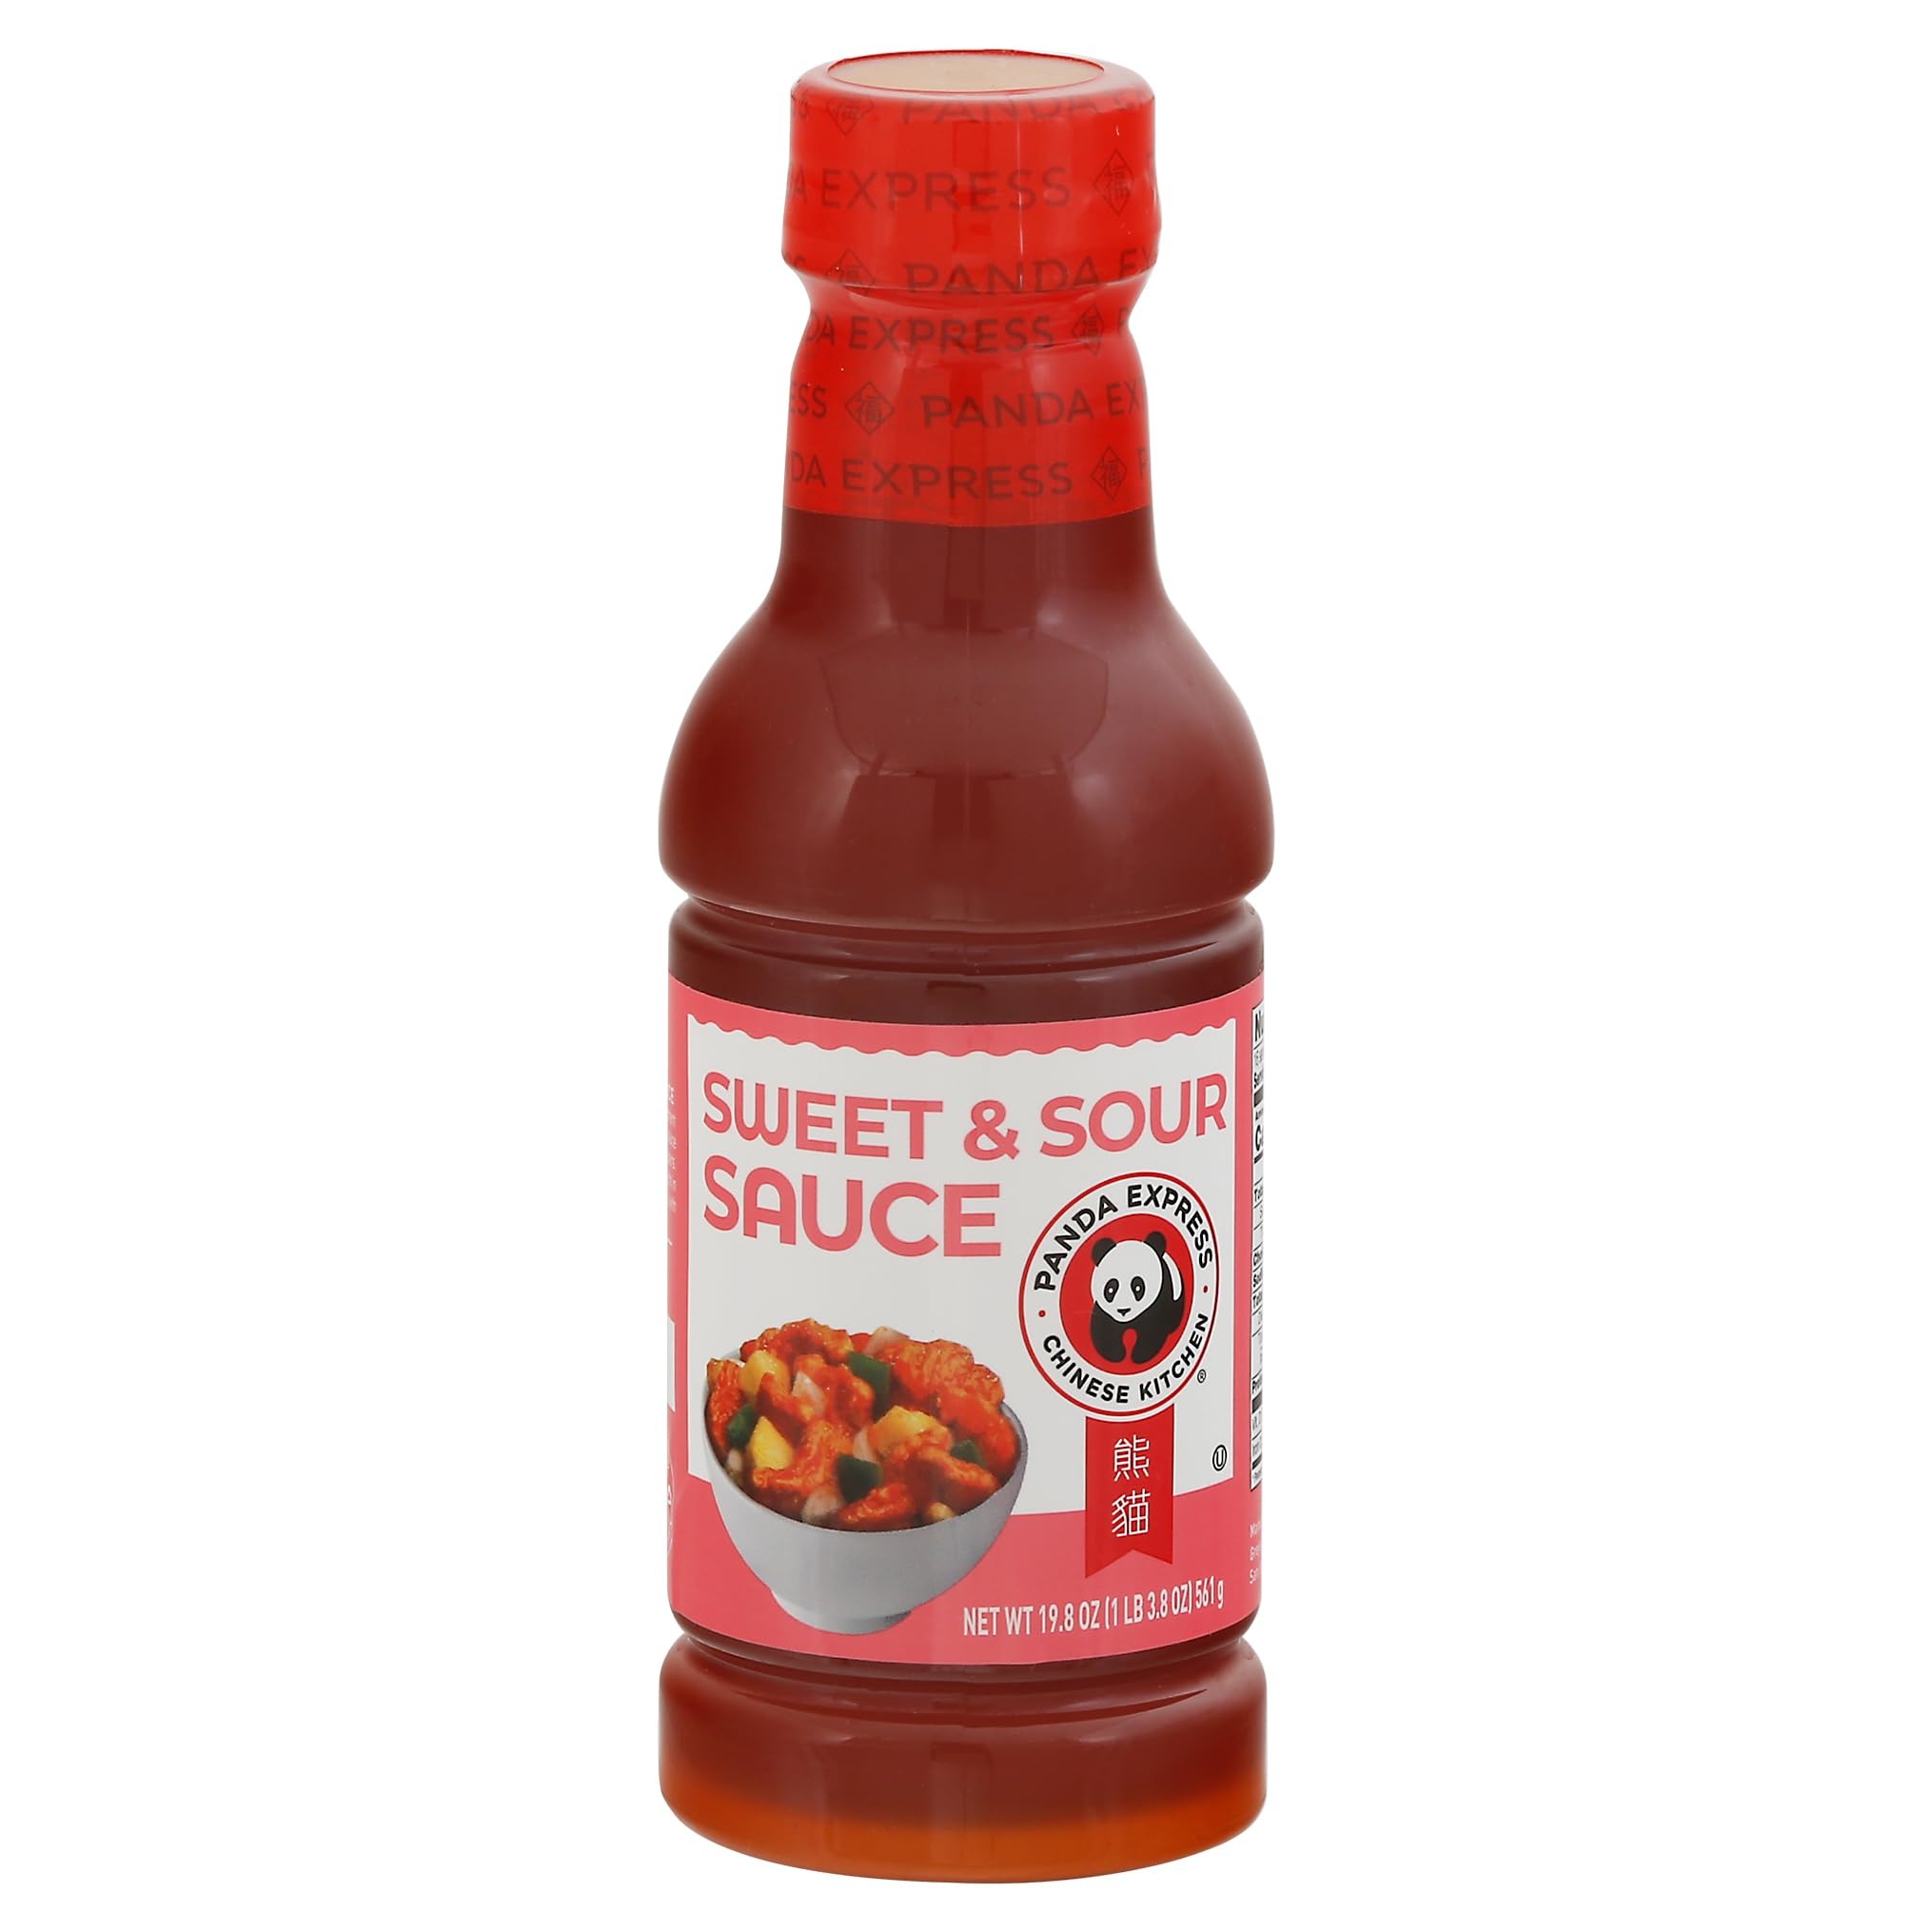
Item Name: Panda Express, Sauce Sweet & Sour, 19.8 Ounce
Product Description: Sauces
Value: 19.8
Unit: Ounce

Price: 4.23